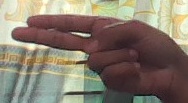
ASL sign: H